Christopher Nugent (physician)

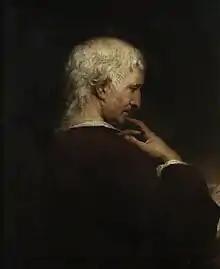
Christopher Nugent, portrait by James Barry

Christopher Nugent (1698–1775) was an Irish physician in London. He was a founding member of The Club, Samuel Johnson's dining circle.